Czech traditional clothing

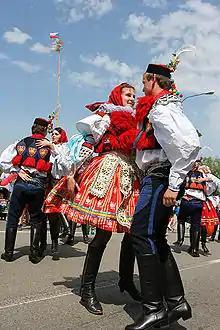
Folk costumes worn during the Jízda králů Festival, held annually in the village of Vlčnov in Moravian Slovakia

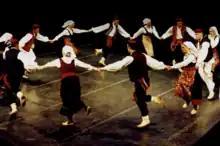
Traditional Czech Folk Dance

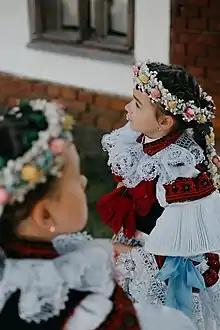
Girls in traditional costumes of Moravia

Czech traditional clothing expresses Czech history relative to Czech culture and behaviour. Czech folk clothing may be divided into two groups: the Western style in Bohemia and mid-Moravia, and the Eastern style in Moravia and Silesia. In both regions, clothes were made from wool and homespun linen (good for winter). During summer, Czechs wore lightweight fabrics such as silk. Women’s traditional clothing consisted of two aprons, tied in the front and back, and a white blouse. For men, a typical outfit included long breeches and a loose jacket.